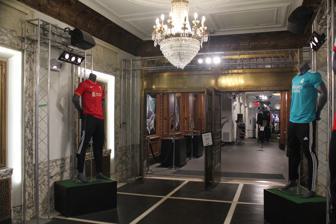
Building: Embassy Theatre (New York City)
Country: United States of America
Year built: 1925
Former movie theater in Manhattan, New York Embassy Theatre The outer lobby of the old Embassy Theater, now a store entrance Former names Embassy I Theatre Address 1560 Broadway Manhattan , New York City United States Coordinates 40°45′31″N 73°59′04″W / 40.75860°N 73.98447°W / 40.75860; -73.98447 Owner GFP Operator SL Green Type Former cinema Capacity 598 (historical) Construction Opened August 26, 1925 ( 1925-08-26 ) Renovated 1998, 2019 Closed 1997 (as theater) Years active 1925–1997 Architect Thomas W. Lamb New York City Landmark Designated November 17, 1987 Reference no. 1330 Designated entity Lobbies and auditorium interior The Embassy Theatre , also known as the Embassy 1 Theatre , is a former movie theater at 1560 Broadway , along Times Square , in the Midtown Manhattan neighborhood of New York City . Designed by Thomas W. Lamb , the theater opened in 1925 on the ground floor of 1560 Broadway, the headquarters of the Actors' Equity Association . While no longer in use as a theater, the space is preserved as a New York City designated landmark , and it continues to operate as a store. Within the former theater, an entrance vestibule connects to an outer lobby with marble trim and a coved ceiling . The inner lobby, decorated with woodwork and mirrors, was originally used to sell tickets; it was designed in a similar manner to the outer lobby. The auditorium originally had 598 seats, which were arranged on a single raked floor , facing a proscenium arch with a movie screen. The side walls of the auditorium contain piers with lighting fixtures, behind which are murals by Arthur Crisp . The ceiling contains plasterwork decoration and lighting fixtures by the Rambusch Decorating Company , including a central recessed dome. These design details remain intact except for the removal of the original seats and movie screen. The theater opened on August 26, 1925, and was originally operated by Metro-Goldwyn-Mayer (MGM). Its first manager, Gloria Gould , staffed the theater almost exclusively with young women. After Guild Enterprises began operating the Embassy in 1929, the theater became the first newsreel theater in the United States. The decline of the newsreel format forced the Embassy to revert to showing films in 1949. The New York City Landmarks Preservation Commission designated the theater as an interior landmark in 1987, and the Embassy showed its last film in 1998. The Times Square Business Improvement District renovated the theater into a visitor center, which operated from 1998 to 2014. Following another renovation, the Embassy reopened in 2019 as a store themed to soccer star Pelé . Description The Embassy Theatre is part of the Actors' Equity Building at 1560 Broadway . The building is on the east side of Seventh Avenue between 46th and 47th Streets , in the Theater District of Midtown Manhattan in New York City. It faces Duffy Square , the northern end of Times Square . The Actors' Equity Building abuts the I. Miller Building to the south, as well as TSX Broadway and the Palace Theatre to the north. The land under the building is owned by Actors Equity , while the building itself is owned by GFP. The theater is part of the building's retail space, which SL Green leases from GFP. The theater was completed in 1925 and was designed by Thomas W. Lamb , with decorations by the Rambusch Decorating Company . It is housed in what was originally a retail space for men's clothes. The theater retains the floor plan of the original retail space; the floor and the ceiling are both at the same height as the original retail space. As of 2019 [update] , the old Embassy Theatre itself is a retail space. Lobbies View down the outer lobby The theater's entrance vestibule has been modified several times since it opened. There are two lobbies: an outer lobby with marble trim and an inner lobby with woodwork. The outer lobby measures 40 feet (12 m) long and connects the theater's entrance vestibule and inner lobby. The inner lobby leads further inward into what was originally the auditorium. The lobby spaces are similar in design details. Outer lobby Two sets of double doors lead from the entrance to the outer lobby. Each door is made of bronze with 20 glass panes; a transom window runs above the doors. The outer lobby's floor consists of black tile squares, separated by a grid of white marble. The space includes veined marble walls with wainscoting and illuminated sign displays. As of 2019 [update] , the walls contain freestanding and wall-mounted truss structures with displays of sport wear. A plasterwork frieze , containing motifs of medallions and swags , runs at the top of the walls. The coved ceiling is surrounded by a molded band and contains two overhanging brass-and-crystal chandeliers, as well as ceiling vents for air conditioning. The outer and inner lobbies are separated by two brass-and-glass double doors, similar to those between the entrance and the outer lobby. Inner lobby Woodwork of the inner lobby The woodwork of the inner lobby was intended to give an intimate feeling. The space originally contained a ticket booth, and the renovated inner lobby contains a counter near the north wall. The walls contain blond-wood paneling with square mirrors; while these mirrors still exist, they are covered with vinyl stickers. Above the square mirrors are entablatures with friezes made of burled walnut, as well as gold-colored bas-relief panels with putti and vases. The square mirrors are separated by projecting, wood-paneled piers on each wall. The piers contain circular mirrors surrounded by carved wreaths . The coved ceiling is surrounded by a plasterwork frieze. The center of the ceiling has a gilded medallion, from which hangs a brass-and-crystal chandelier. The inner lobby's south wall included entrances to lounges for men and women. The lounge was decorated in a Francois I style, while the women's lounge was designed in a "Chinese Chippendale" style. Public telephones were placed in both rooms. These spaces have since been redecorated. Auditorium The former auditorium is accessed from the inner lobby and was designed with a single level of seating. There was neither a balcony nor boxes . Originally, the auditorium had 598 seats, later cited as 582. The original seats contained tapestry coverings; lacquered carmine -colored arms; and lacquered black-and-gold seat backs. Aisles ran along each side of the auditorium. The room has a slightly raked floor that slopes down toward the proscenium arch on the east wall. The Pele Soccer store's floor is largely a flat surface placed on footings above the raked floor, which is still extant. The store's raised floor is designed to resemble a soccer field. To the north and south of the raised floor are ramps that are actually part of the original raked floor. North wall, with Arthur Crisp's murals directly behind On the north and south walls of the auditorium are four piers. Each pier contains oval marble panels surrounded by floral designs, as well as gilded lighting fixtures above the marble panels. These piers were originally decorated with gilded details, and damask curtains were draped between the piers. The piers are topped by arches containing grotesque heads. The lighting fixtures were designed so they appeared to be resting on mermaids' backs. Air vents were placed within the bottoms of each pier. This created what Exhibitor's Trade Review magazine called "the latest and most effective heating and ventilation system". The walls are topped by a cornice with brackets and paneling; this cornice contains some air-conditioning grilles. There were formerly "gilded Hermes" above some of the piers. Behind the piers are six murals painted by Arthur Crisp . The six murals are decorated with architectural subjects. Two additional murals formerly existed near the proscenium, flanking the organs there. The organ itself was a three- manual console, leased for two years from M. P. Möller from 1925 to 1927. By the late 1980s, the two murals near the proscenium had been removed, while the remaining murals were in poor condition. The two murals near the rear of the auditorium were visually divided by a sound wall, although they remained physically intact. The remaining murals were restored in 2019 as part of the Pele Soccer store's construction. The westernmost mural on the north wall had been damaged, so a freestanding sign describing the theater's history was placed in front of the damaged mural. The east wall of the auditorium contains the proscenium arch. In front of the arch, there was originally a stage measuring about 4 feet (1.2 m) deep, as well as an orchestra pit and a motion-picture screen. The screen was removed in 1997 and replaced with a mural by artist Jessica Daryl Winer . Entitled Curtain Call , the mural depicted 200 notable Broadway personalities. The modern Pele Soccer store has an LED display within the proscenium opening, measuring 13 feet 2 inches (4.01 m) tall by about 22 feet (6.7 m) wide. The large recessed ceiling dome The auditorium's ceiling is mostly flat but is designed with plasterwork in low relief. The center of the ceiling has a wide recessed dome, which is surrounded by eight smaller brass-and-crystal lighting panels. The central dome is surrounded by gilded filigree decorations, which were subsequently painted cream to match the surrounding ceiling. Rambusch Studio designed the lighting fixtures. According to Exhibitor's Trade Review , the lighting fixtures were designed specifically for the theater, with a mixture of direct and indirect lighting. History Movie palaces became common in the 1920s, between the end of World War I and the beginning of the Great Depression. In the New York City area, only a small number of operators were involved in the construction of movie palaces. Relatively few architects were responsible for these theaters' designs, including legitimate theater architects Thomas Lamb, C. Howard Crane , and John Eberson . In particular, many movie palaces were built around the Times Square area in the early 20th century. Original theater use Billboard magazine reported in April 1925 that Joel Weinstock would operate the 600-seat Embassy Theatre adjacent to the Palace Theatre , a vaudeville house. The Embassy was planned to be the first movie house in New York City to operate 24 hours a day, charging 25 cents for admission at all hours. In July 1925, it was announced that socialite Gloria Gould had signed a contract to manage the new theater, which would be operated by Metro-Goldwyn-Mayer . Nineteen years old at the time, Gould was described in Exhibitors' Trade Review as "the youngest person, either male or female, to have ever achieved the distinction of directing a modern motion picture theatre, and that in the great metropolis of the world". Also unusual was the fact that Gould had no previous experience managing a cinema. The Embassy Theatre officially opened on August 27, 1925, with the film The Merry Widow . Opening-night tickets were $5.50 each (equivalent to $96 in 2023); about half the audience were "local or national celebrities", protected by a police reinforcement. Embassy Theatre of New York City in Motion Picture News , September–October 1925 When the theater opened, Gould said the theater would not host any comedies or newsreels . All seats were reserved and cost $2 each (equivalent to $35 in 2023), as Gould wanted the theater to cater to impatient "society people", rather than the general public. Furthering the Embassy's exclusive nature, "beggars, vagrants, peddlers, bootleggers and blind persons" were not allowed to enter. Gould also announced that all of the Embassy's staff would be women, from the ushers to the musicians, in the belief that women could work more efficiently than men; she said MGM vice president Major Bowes supported the effort. Gould's ushers had to be blondes in their late teens or early twenties, at most 5 feet 4 inches (1.63 m) tall, with white teeth and the "ability to wear clothes with dignity". Almost four hundred women applied for staff positions, including a "white-haired widow" and a "daughter of a Russian general", according to Gould. According to the American Guild of Organists , there were still four men on staff: a porter and three operators. The Embassy initially only had two screenings daily: one at 2:45 p.m. and the other at 8:45 p.m. By October 1925, the popularity of The Merry Widow had prompted the theater's management to add a third screening on weekends at 6 p.m. Six weeks after the theater opened, Gould traveled to Paris, claiming she needed to "rest" from her "interesting theatrical work"; however, she subsequently sought legal residence there. The Embassy's film offerings in 1926 included Mare Nostrum , La Bohème , Ben-Hur , and Tell It to the Marines . Ticket prices had dropped to $0.50 or $1.00, as the concept of reserved seats was no longer novel nor in high demand, especially with the development of larger movie houses. Other films shown at the Embassy in its early years included Slide, Kelly, Slide , Annie Laurie , Hula , and Love in 1927; Submarine , The Cavalier , and The Viking in 1928; and Bellamy Trial and Father and Son in 1929. Newsreel use The former auditorium's interior In October 1929, William Fox took over the Embassy, with plans to use the theater exclusively for displaying Movietone newsreels. The theater was the first of its kind to feature newsreels with sound (although the first sound newsreel had been created in 1927 at the Sam H. Harris Theatre ), and it was the first exclusive newsreel theater in the U.S. The Embassy incurred a relatively high cost of $500 per week for one reel, a price no one was willing to pay. The first newsreel was screened on November 2, 1929, with footage of news items such as the city's 1929 mayoral election debates and the Wall Street Crash . There was a ticket price of 25 cents (equivalent to $4 in 2023) for an hour-long show. Screenings took place every hour from 10 a.m. to midnight. As part of an opening-week promotion, the Embassy distributed tickets to thousands of residents. The renamed Embassy Newsreel Theatre saw six or seven thousand visitors per day in its first two weeks as a newsreel theater. The newsreels were completely changed every week, and the theater was on the heavily traveled Times Square, adding to the Embassy's popularity. By 1930, Movietone's editor E. L. Harvey said the Embassy had "far outgrown its original plans" of being "a show window on Broadway for Fox News". The Embassy's newsreels included the first sound reel of a whale being captured; a tribute to U.S. president Calvin Coolidge ; the rise of Adolf Hitler ; appearances by Pope Pius XI and J. P. Morgan Jr. and the trial and sentencing of several men who kidnapped oil magnate Charles F. Urschel . Fox Movietone published advertisements saying, "The Embassy Newsreel grossed more than $11,000 in a 550-seat house showing only Fox Movietone News." The Embassy Theatre's lease expired in January 1934, and the theater was dark for several weeks because of conflicts over the lease. In early February 1934, the Bethlehem Engineering Corporation leased the theater to Newsreel Theatres Inc., managed by Francis C. Wood Jr. Newsreel Theatres Inc. announced plans to reopen the Embassy for newsreel use, and the theater reopened on February 12, 1934, as the Embassy Pathé News Theatre, showing newsreels from Pathé News . The theater had 9,000 visitors in the first four days after it reopened. Among the newsreel stories shown at the Embassy under Pathé News' operation were Bruno Richard Hauptmann 's trial in 1935, as well as a 1938 film on the Nazi Party . William French Githens, who helped run Newsreel Theatres Inc. with Francis Carter Wood Jr., recalled that U.S. president Franklin D. Roosevelt was "the greatest single attraction", with patrons flocking by the hundreds to watch Roosevelt's fireside chats . View from inner lobby toward outer lobby The Embassy Newsreel continued into the 1940s despite the growing popularity of the television. The Embassy Newsreel Theatre grew into a chain with locations on 50th and 72nd Street as well as the original theater on Times Square. As a whole, the newsreel industry was impacted negatively by World War II, when studios began sharing footage with each other to reduce costs, which consequently resulted in a decrease in competition between newsreel studios (and thus less content). Furthermore, there was growing criticism of the newsreels' tendencies to dramatize factual events, as well as the fact that newsreels discussed stories in a decreasing order of importance. In November 1949, it was announced that the Embassy would revert to showing feature films. Githens said he had decided to return the Embassy to cinematic use specifically because newsreels could no longer compete with television. Return to feature films Norman Elson, a son-in-law of prolific theater architect Herbert J. Krapp , took over the Embassy in 1950. When the Embassy was revived as a feature-film theater, it was renamed the "Broadway-Embassy", with the films Quartet and The Hidden Room . The Broadway Embassy had only showed films for two months when it returned to showing newsreel clips during the daytime in January 1950. Under the new policy, the newsreels were changed every Wednesday and Sunday, with a 25-cent admission price between 5 p.m. That April, the Embassy's management considered showing feature films that had won Academy Awards . Under the reinstated newsreel policy, the Embassy showed the documentary Cassino to Korea in 1950. The Embassy was often used for showing short documentaries, which were advertised on the outer lobby's signs, during the early 1950s. By December 1952, the theater had again returned to showing feature films because newsreels were facing greater competition from television. The Embassy's features in the 1960s included numerous French and Italian films. During this decade, Alfie ran at the Embassy for over six months in 1966, being the longest-running English-language film to be shown at the theater. This was followed in the 1970s by films such as Take a Girl Like You (1970) and Battle for the Planet of the Apes (1973). In its later years, the Embassy Theatre on Times Square was also called the Embassy I to distinguish it from similarly named theaters in Manhattan. By the 1980s, many of Times Square's cinemas had closed and had been modified or demolished, but the Embassy I remained active, with its architectural details being largely preserved. The New York City Landmarks Preservation Commission (LPC) had started considering protecting the Embassy as an official city landmark in 1982, with discussions continuing over the next several years. Norman Elson's son Peter favored the designation, and the LPC designated the theater as an interior landmark on November 17, 1987. This was part of the commission's wide-ranging effort in 1987 to grant landmark status to theaters in Midtown Manhattan. The Embassy was one of the few movie theaters being considered as a landmark; most of the other theaters were Broadway houses whose facades and interiors were both being considered as landmarks. The New York City Board of Estimate ratified the designation in March 1988. Commercial use Times Square Information Center Entrance to the Times Square Information Center (left) as seen from across Seventh Avenue By February 1997, the Times Square Business Improvement District was planning to open a visitors' center in the theater. At the time, the visitor center was housed in the Selwyn Theatre , which was planned to be renovated as part of the 42nd Street redevelopment project. Guild Enterprises' lease on the Embassy was also about to expire, and the single-screen cinema faced competition from two upcoming multiplexes in Times Square: the AMC Empire 25 and a 13-screen Sony Theaters house. The Embassy Theatre closed in December 1997, the same month that the Selwyn Theatre's facade collapsed, rendering that building unusable. In February 1998, the Times Square BID announced that it would spend $1 million to turn the Embassy into a visitor center. Ronnette Riley designed the renovation, while EverGreene Architectural Arts was hired to restore the decorative finishes. Most of the former seats were removed and sold to churches in Brooklyn . The project cost $1.1 million. A press preview for the Times Square Information Center took place on September 1, 1998, and the center was opened to the public the next day. The Times Square Information Center's inner lobby had restrooms, a currency exchange , and a booth selling memorabilia from the New York City government. There was an information booth below the auditorium's central light fixture, as well as 21 restored theater seats. The visitor center featured six internet terminals, which were installed as part of a collaboration with Yahoo! , There was a newsstand, four Fleet Bank ATMs, and ticket booths operated by the League of American Theatres and Producers , Metropolitan Transportation Authority , the New York City government, and Circle Line Sightseeing Cruises . The center also contained a display about Times Square's history, narrated by then-mayor Rudy Giuliani and television personality Dick Clark , as well as Winer's mural. Subsequent additions to the visitor center included a concierge service for Broadway and off-Broadway shows, which opened in 2008. The visitor center was renovated in 2010. An exhibit about Times Square's old peep shows , a Times Square Ball , a photo booth, and a collection of hats used in Broadway shows were added to the visitor center during this time. Retail conversion Entrance to the Pelé Soccer store, which uses the former theater space In July 2013, the Actors Equity Building's owners proposed adding an escalator from the outer lobby to the basement, as well as relocating the inner lobby wall. Manhattan Community Board 5 opposed this plan. The owners subsequently made another proposal in October 2013, which involved modifying the basement escalators and leveling the raked auditorium floor; Community Board 5 also opposed this plan. The community board approved a third proposal made by Carlton Architects , who represented Brazilian soccer player Pelé , a prospective retail tenant for the space. Carlton proposed that the theater's layout be retained "to respect the space". The Times Square BID closed its information center in June 2014. In November 2019, a Pelé Soccer store opened within the former Embassy Theatre space. Prior to the store's opening, the marquee above the theater's entrance was modified with the store's name. Television screens were installed in the theater's entrance vestibule, displaying soccer games, and the outer and inner lobbies were arranged with soccer memorabilia. The auditorium itself was used sell to soccer gear and footwear, and the auditorium floor was modified to look like a soccer field. See also List of New York City Designated Landmarks in Manhattan from 14th to 59th Streets References Notes